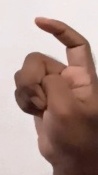
ASL sign: X